Bionic Commando Rearmed

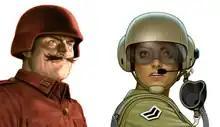
Character art for in-game cutscenes were illustrated by Capcom artist Shinkiro.

In redesigning the game's protagonist, Nathan Spencer, Grin cited the characters Iceman from the movie "Top Gun" and Marty McFly from the "Back to the Future" series as visual influences in the update. For the character Super Joe, designers looked to the cowboys of the American Old West, citing actor Sam Elliott as an additional source of inspiration. 3D artists noticed early in development that due to the far distance of the camera, certain details in textures would not be noticeable. "We had to think 'less detail and more color [and] bigger shapes,'" stated 3D Artists Wendy Young and Peter Stråhle. All of the 2D character art was designed by Shinkiro, an illustrator and conceptual artist, famous for his work with the "Art of Fighting" and "The King of Fighters" series.